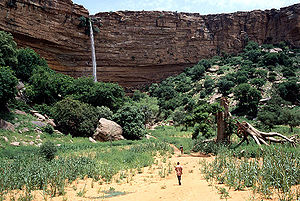
Bandiagara-klippen
Bandiagara-klippen er en markant klippevæg i Moptiregionen i det vestafrikanske land Mali. Klippevæggen, som er op til 500 meter høj, strækker sig mere end 150 km.